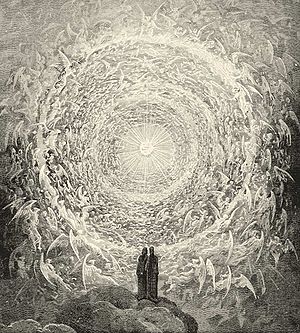
Den guddommelige Komedie / Handling / Paradiset
Den himmelske rose i 31. sang.
La Divina Commedia er det berømteste værk af den florentinske digter Dante Alighieri fra tiden mellem middelalder og renæssance. Han fortæller om en rejse mod det hinsidige med sig selv som mere eller mindre fiktiv hovedperson.